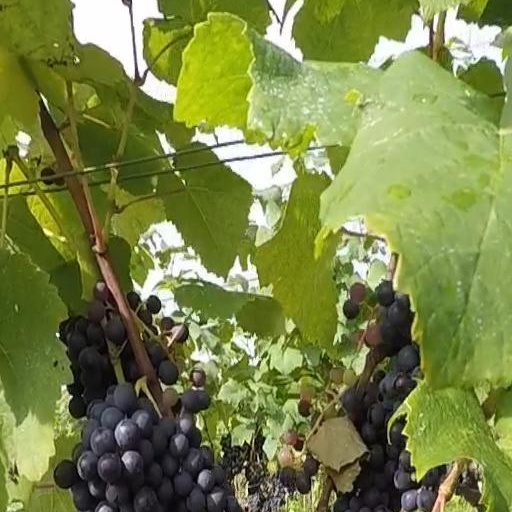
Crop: grape